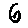
Label: 6